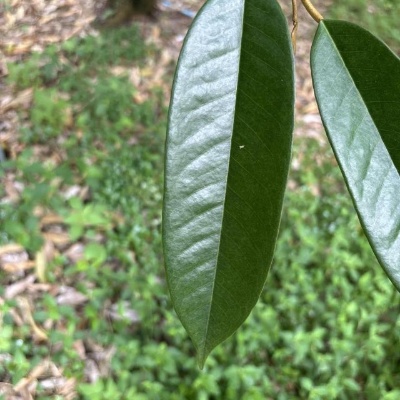
Label: Leaf_Healthy